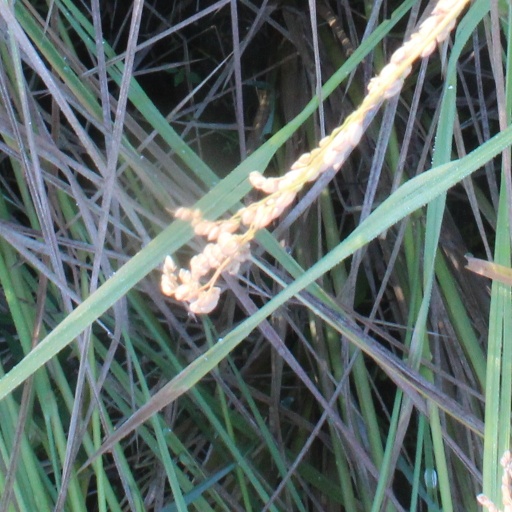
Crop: rice